Chandra Khonnokyoong

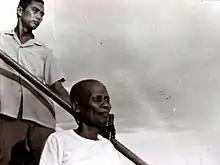
Maechi Chandra

After Luang Pu Sodh died in 1959, Maechi Chandra transmitted the Dhammakaya tradition to a new generation at Wat Paknam Bhasicharoen. The house in which Maechi Chandra lived quickly became too small to accommodate all her students, and funds were raised to build a new house, called the "Dhammaprasit House". Maechi Chandra encouraged meditation practitioners who were still students to ordain after graduation. One of the first of these was Luang Por Dhammajayo, who met Maechi Chandra when she was 54, and who ordained later in 1969 or 1970. The number of students increased quickly, and in 1975 exceeded the capacity of Wat Paknam. Continuing there became inappropriate. Plans were made for establishing a new meditation centre. An plot of paddy-field was donated for building the centre by "Khunying" Prayat Suntharawet, a land owner of royal blood. Having only 3,200 Baht ($80) to their name, a group of meditation practitioners headed by Maechi Chandra began establishing the temple. On the new land a meditation center was gradually built. It was first officially established on Magha Puja Day, 20 February 1970, and called "Sun Phutthachak Patipattham" ('the Dhamma practice center of the Buddha-sphere'). Luang Por Dhammajayo and Maechi Chandra took responsibility for the finances of the establishment, and a lay-supporter, who later ordained as Luang Por Dattajivo, took responsibility for building on the site. Every canal in the temple compound was dredged and excavated by the volunteers and the trees in the temple were planted by hand. Villagers from the area became familiar with Maech Chandra and started to help her. In the beginning, the soil was very acidic.